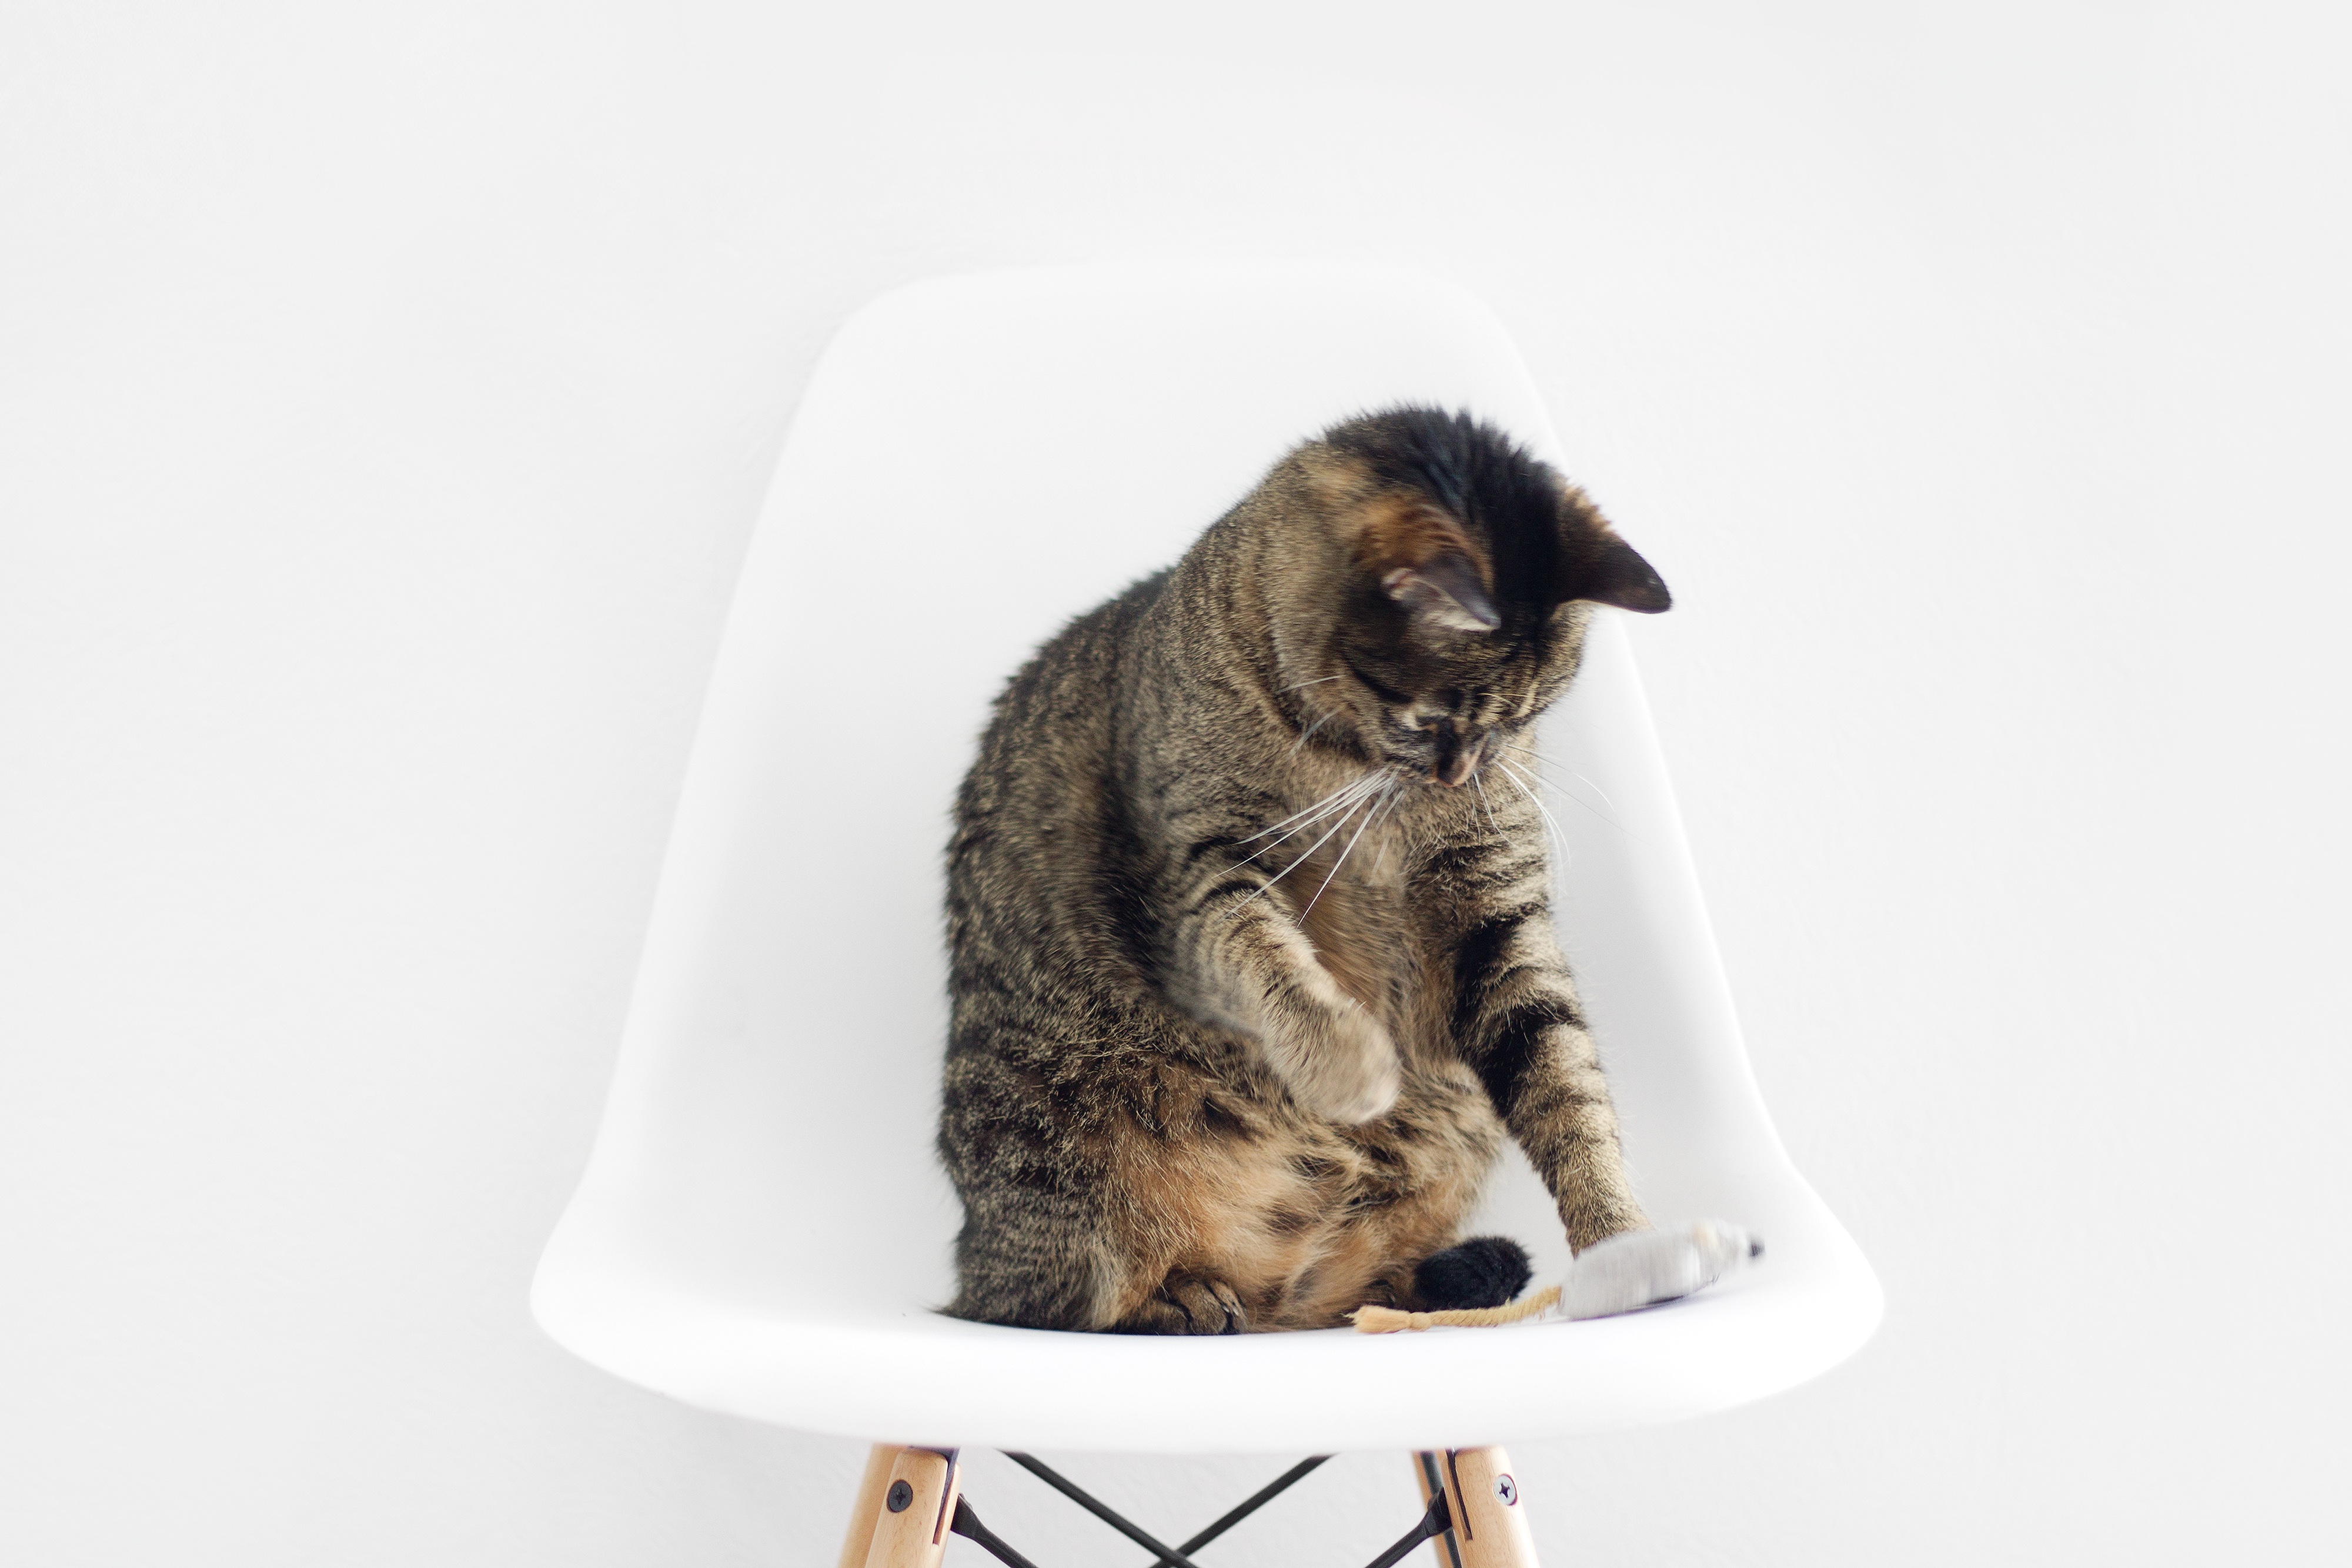
white, chair, animal, pet, fur, cat, mammal, textile, small to medium sized cats